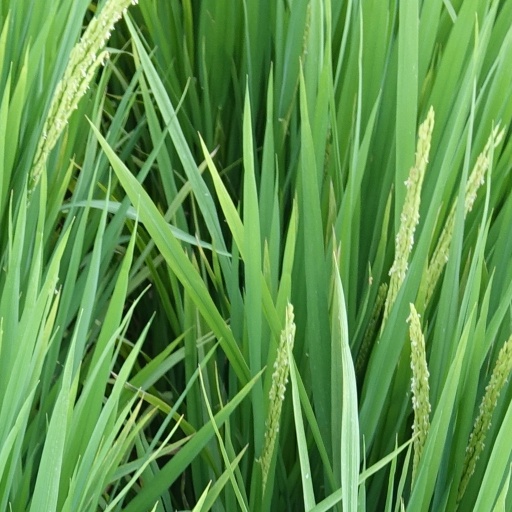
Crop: rice